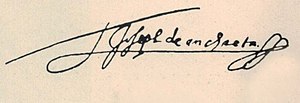
José de Anchieta
José de Anchieta var en jesuitpræst og spansk missionær i Brasilien.